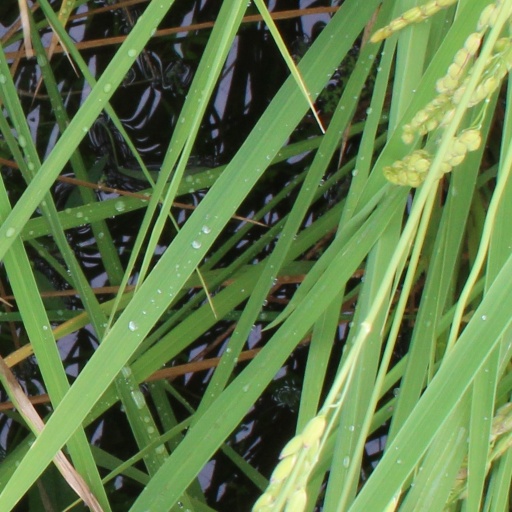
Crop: rice